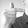
ASL letter: T